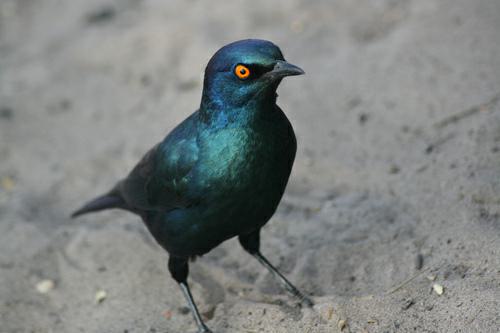
A photo of a cape glossy starling